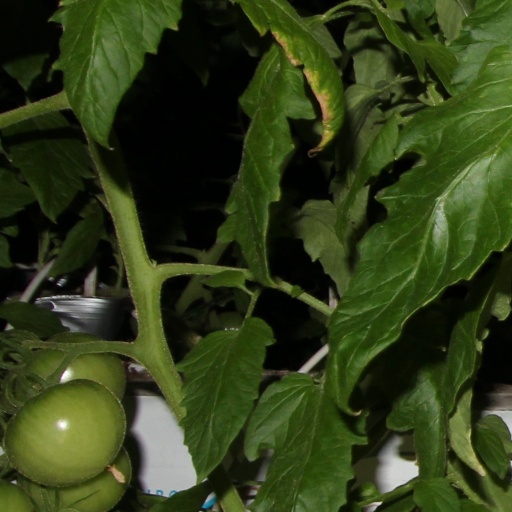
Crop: tomato